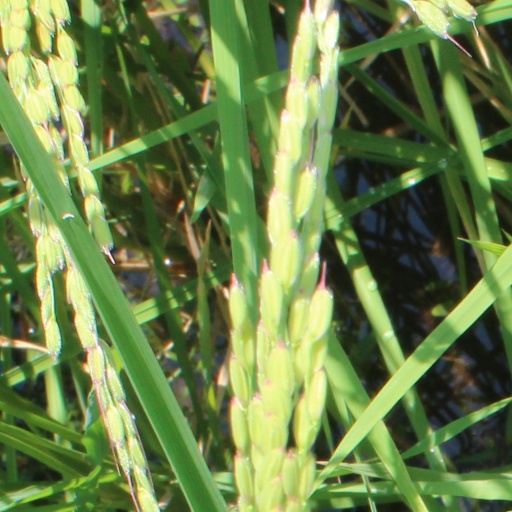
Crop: rice